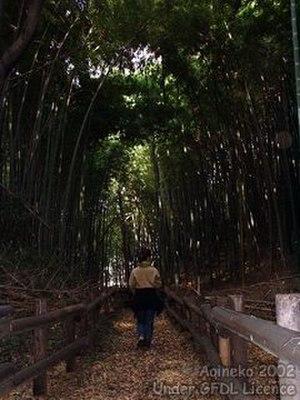
Description de l'image
Kozukue est un quartier japonais de la banlieue de Yokohama.